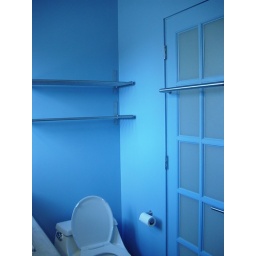
Stainless towel shelves in bath above toilet. Frosted privacy glass on inside of door.